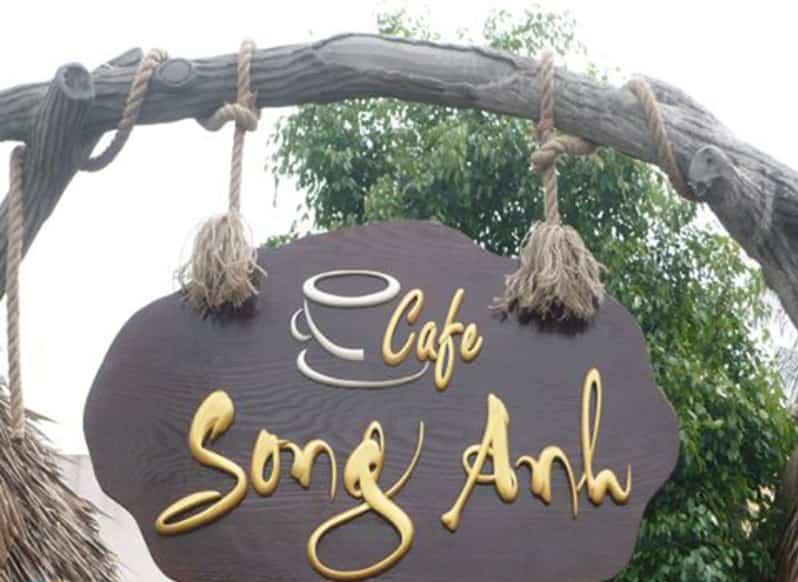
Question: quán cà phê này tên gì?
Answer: quán cà phê song anh